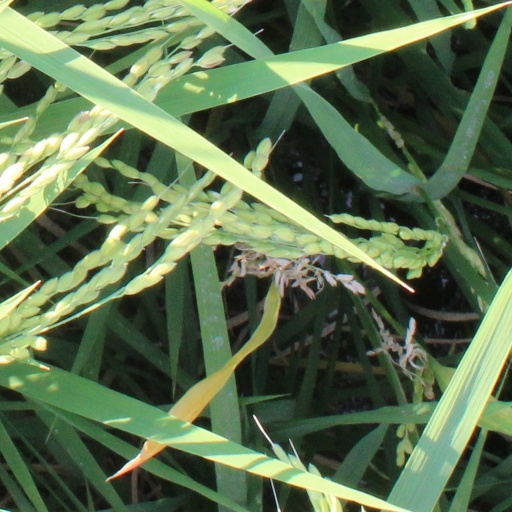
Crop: rice